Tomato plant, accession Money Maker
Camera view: horizontal (90 deg, fisheye); turntable rotation: 240 degrees
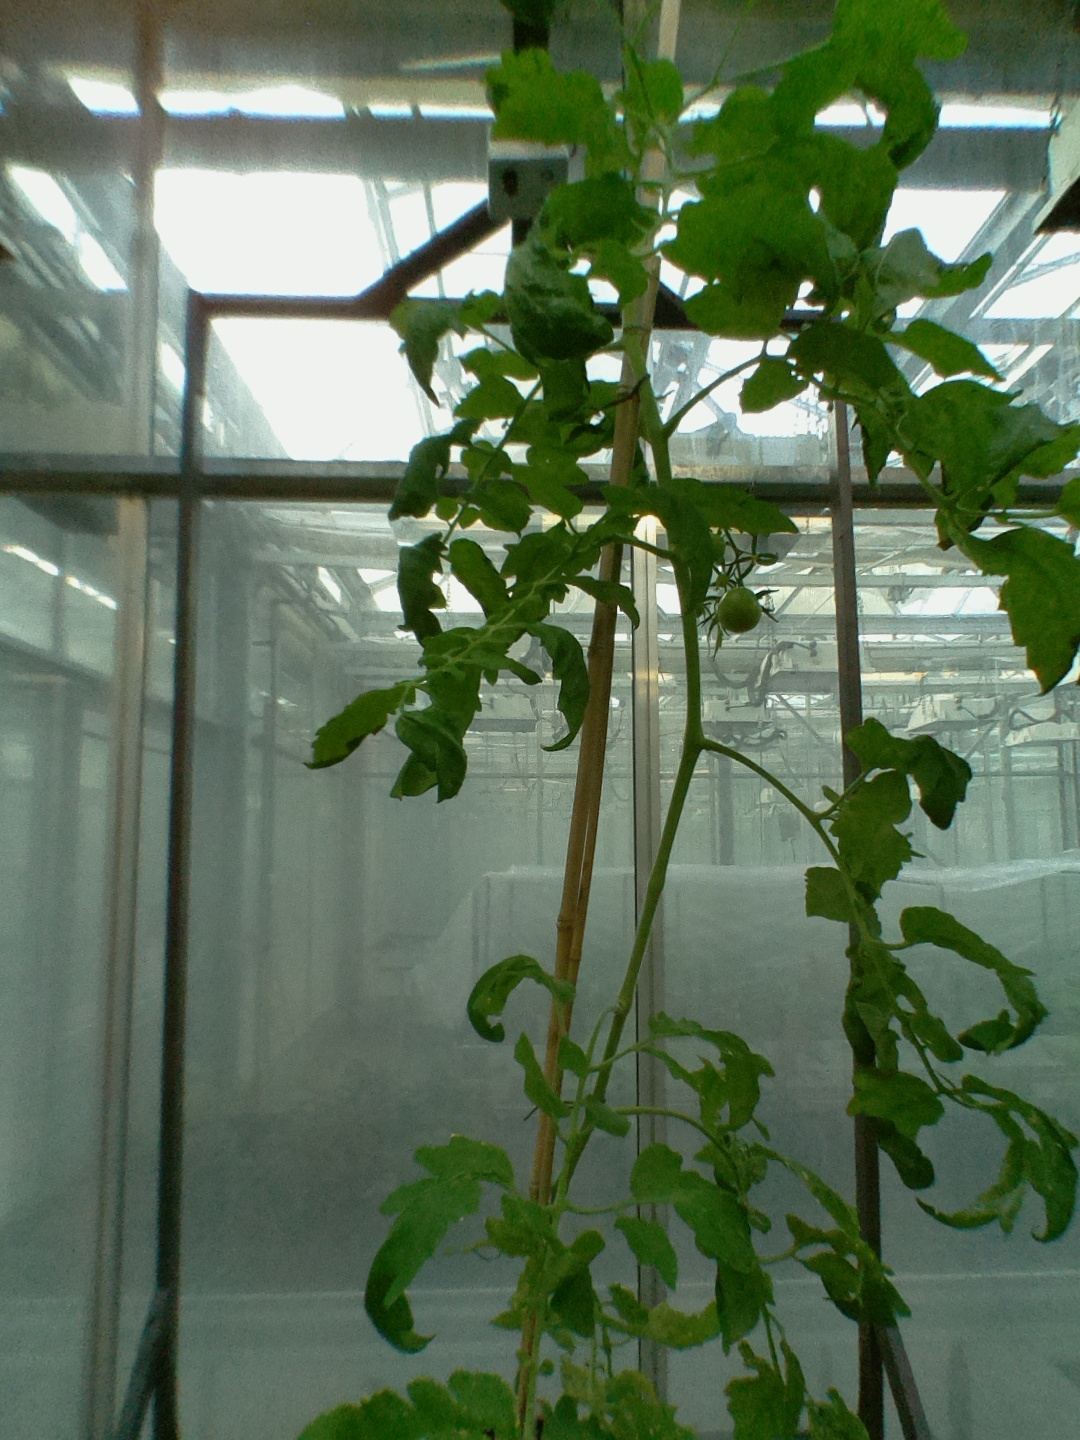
BBCH growth stage 73: 30%-40% of final fruit size